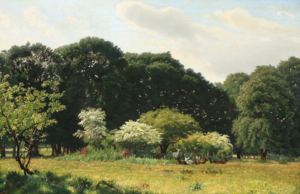
Nilaus Fristrup / Værker
Parti fra Dyrehaven fra 1885 var på Bruun-Rasmussens auktion i december 2016.
Nilaus Fristrup var en dansk dekorationsmaler.